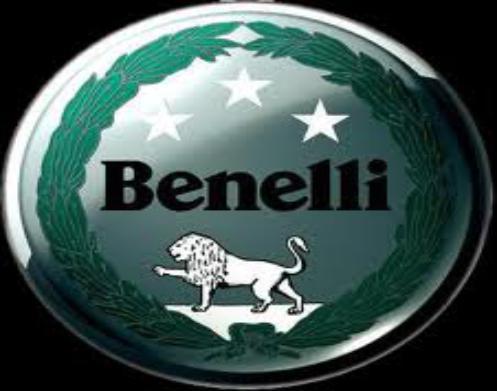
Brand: Benelli
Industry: Transportation